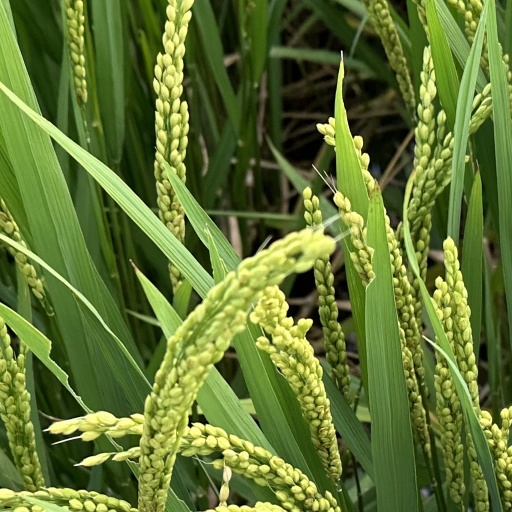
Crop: rice